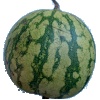
Label: watermelon